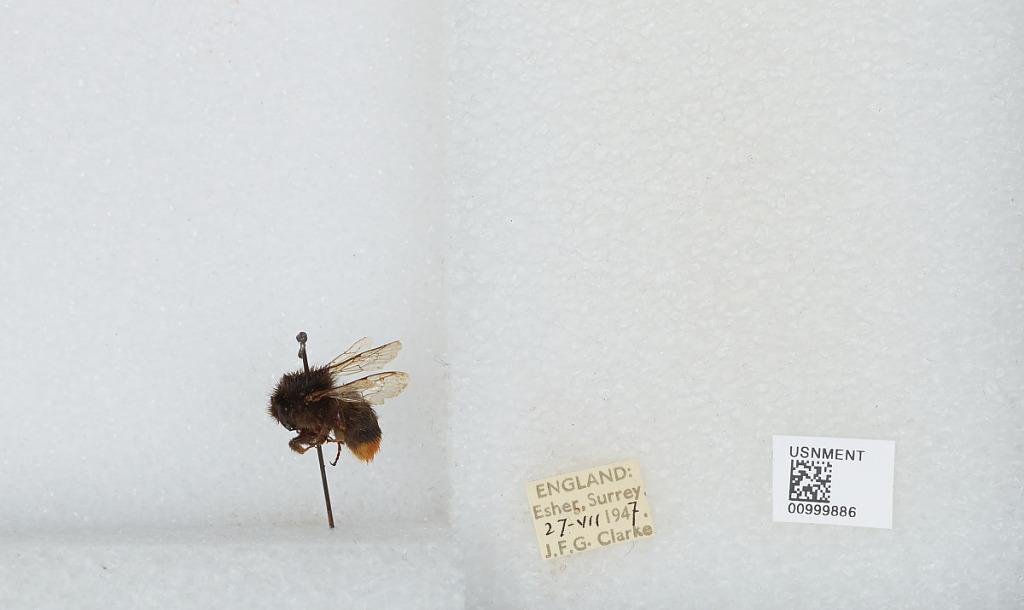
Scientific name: Bombus (Melanobombus) lapidarius lapidarius (Linnaeus)
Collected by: J. Clarke
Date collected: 1947-7-27
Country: United Kingdom
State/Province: England
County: Surrey
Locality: Esher
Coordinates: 51.3692, -0.365